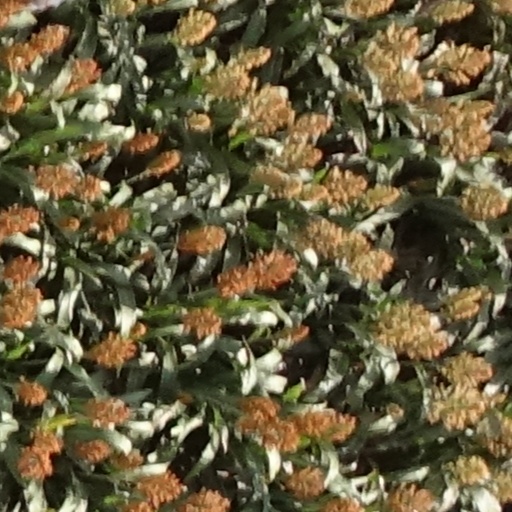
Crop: sorghum